Grand Duke Boris Vladimirovich of Russia

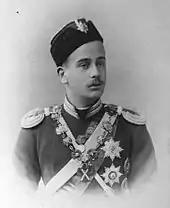
Grand Duke Boris in his youth

At age eighteen, upon coming of age, Grand Duke Boris received from his father a plot of land at Tsarskoye Selo on the eastern bank of the Kolonistky pond near the Moskovskaya Gate. There, in 1895, the Grand Duke built his own residence in the style of an English country house. All the materials were imported from England and construction was finished in less than a year. The estate, named Wolf Garden, compromised a cottage, coach house, stables, and a small tea house, where the grand duke could entertain his friends. The interiors were designed by Maples importing everything from England. To complement the British atmosphere, the servants were hired from England including a British butler. Boris Vladimirovich lived in Wolf Garden all year round while still serving in the army. The property was run as a modern farm and in 1899 a small house was added for the servants.